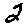
Label: 2